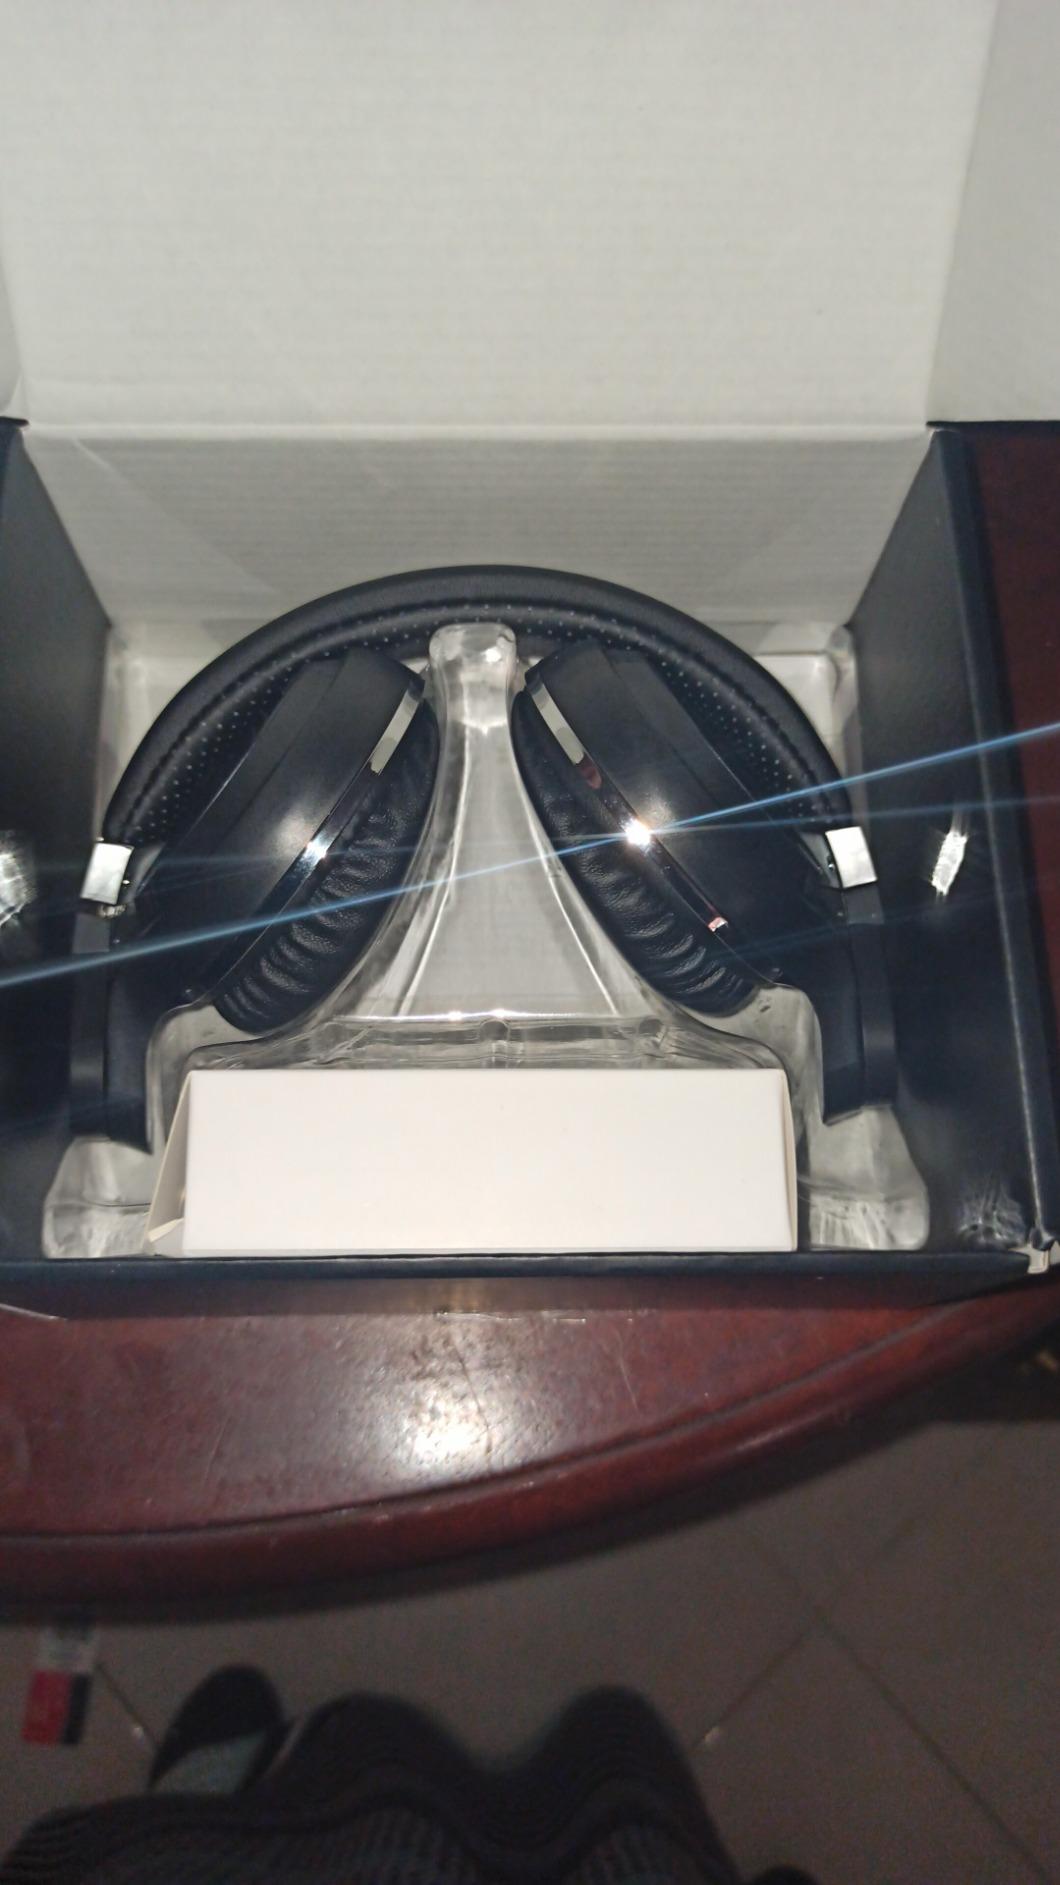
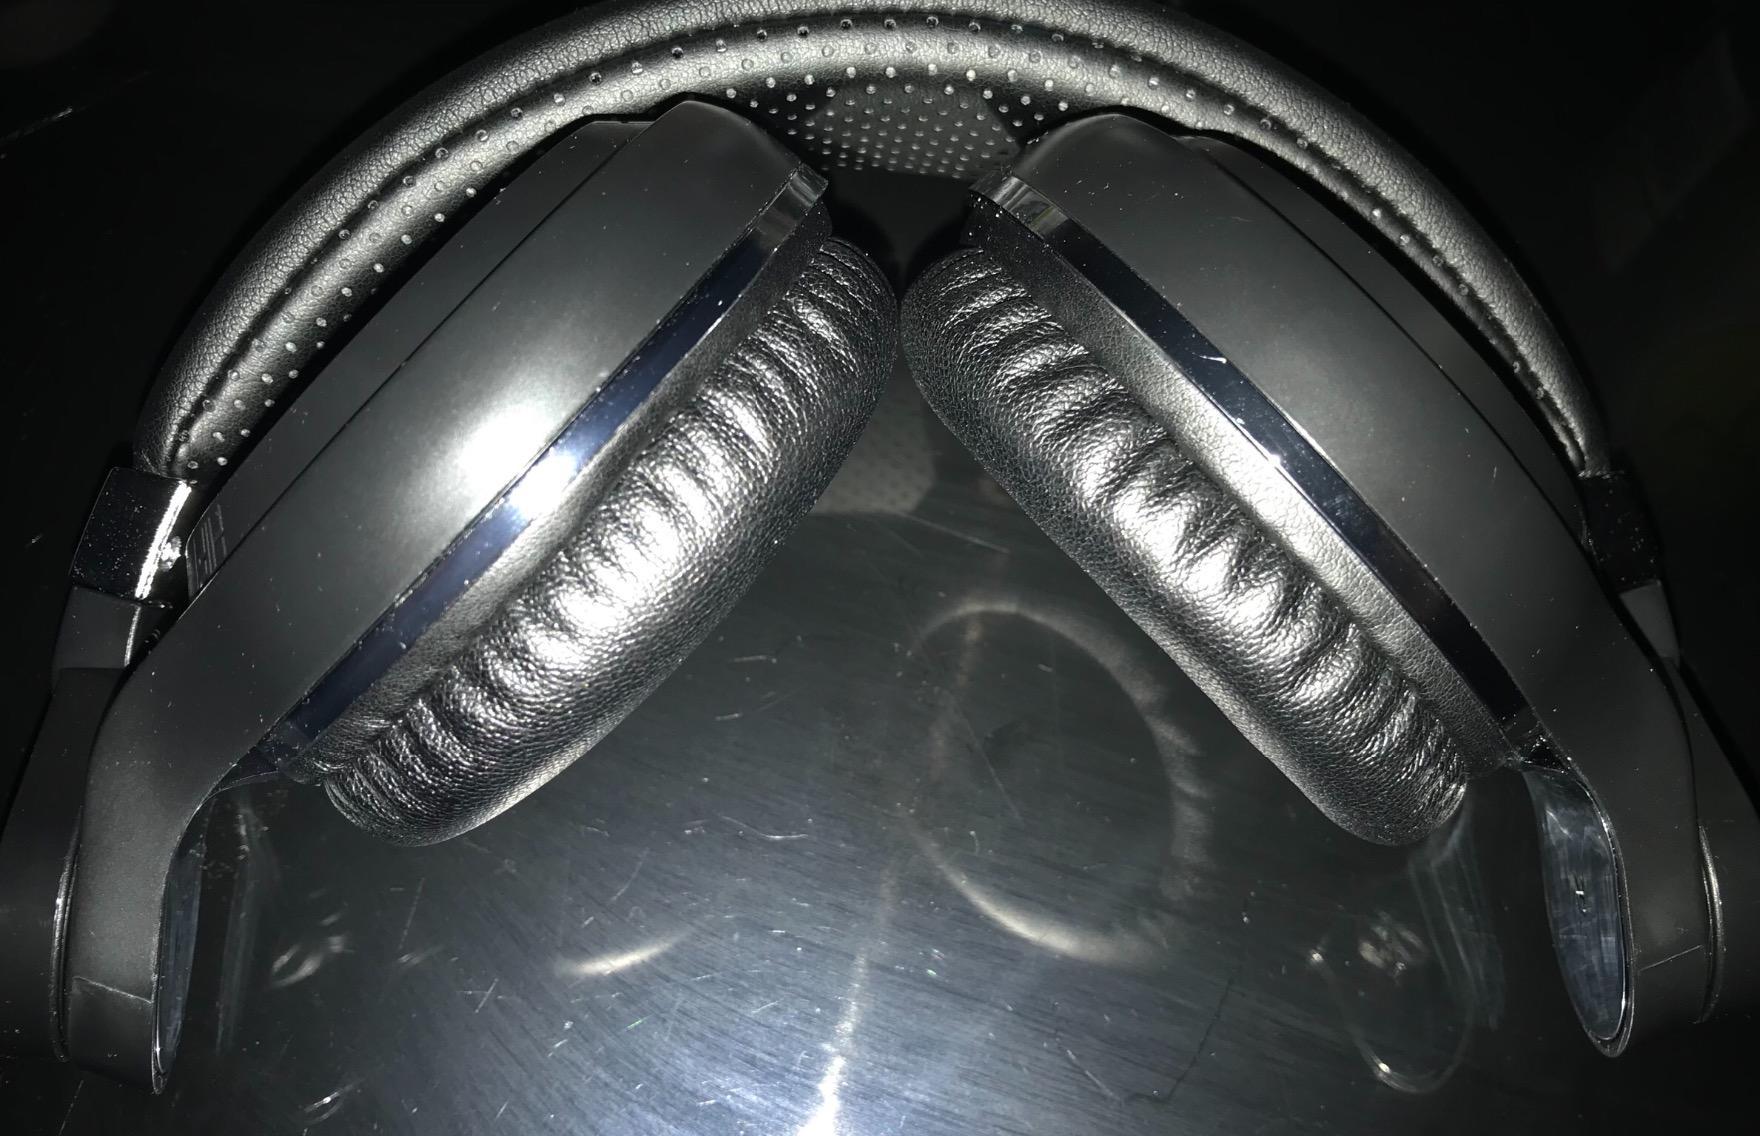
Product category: headphones
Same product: yes